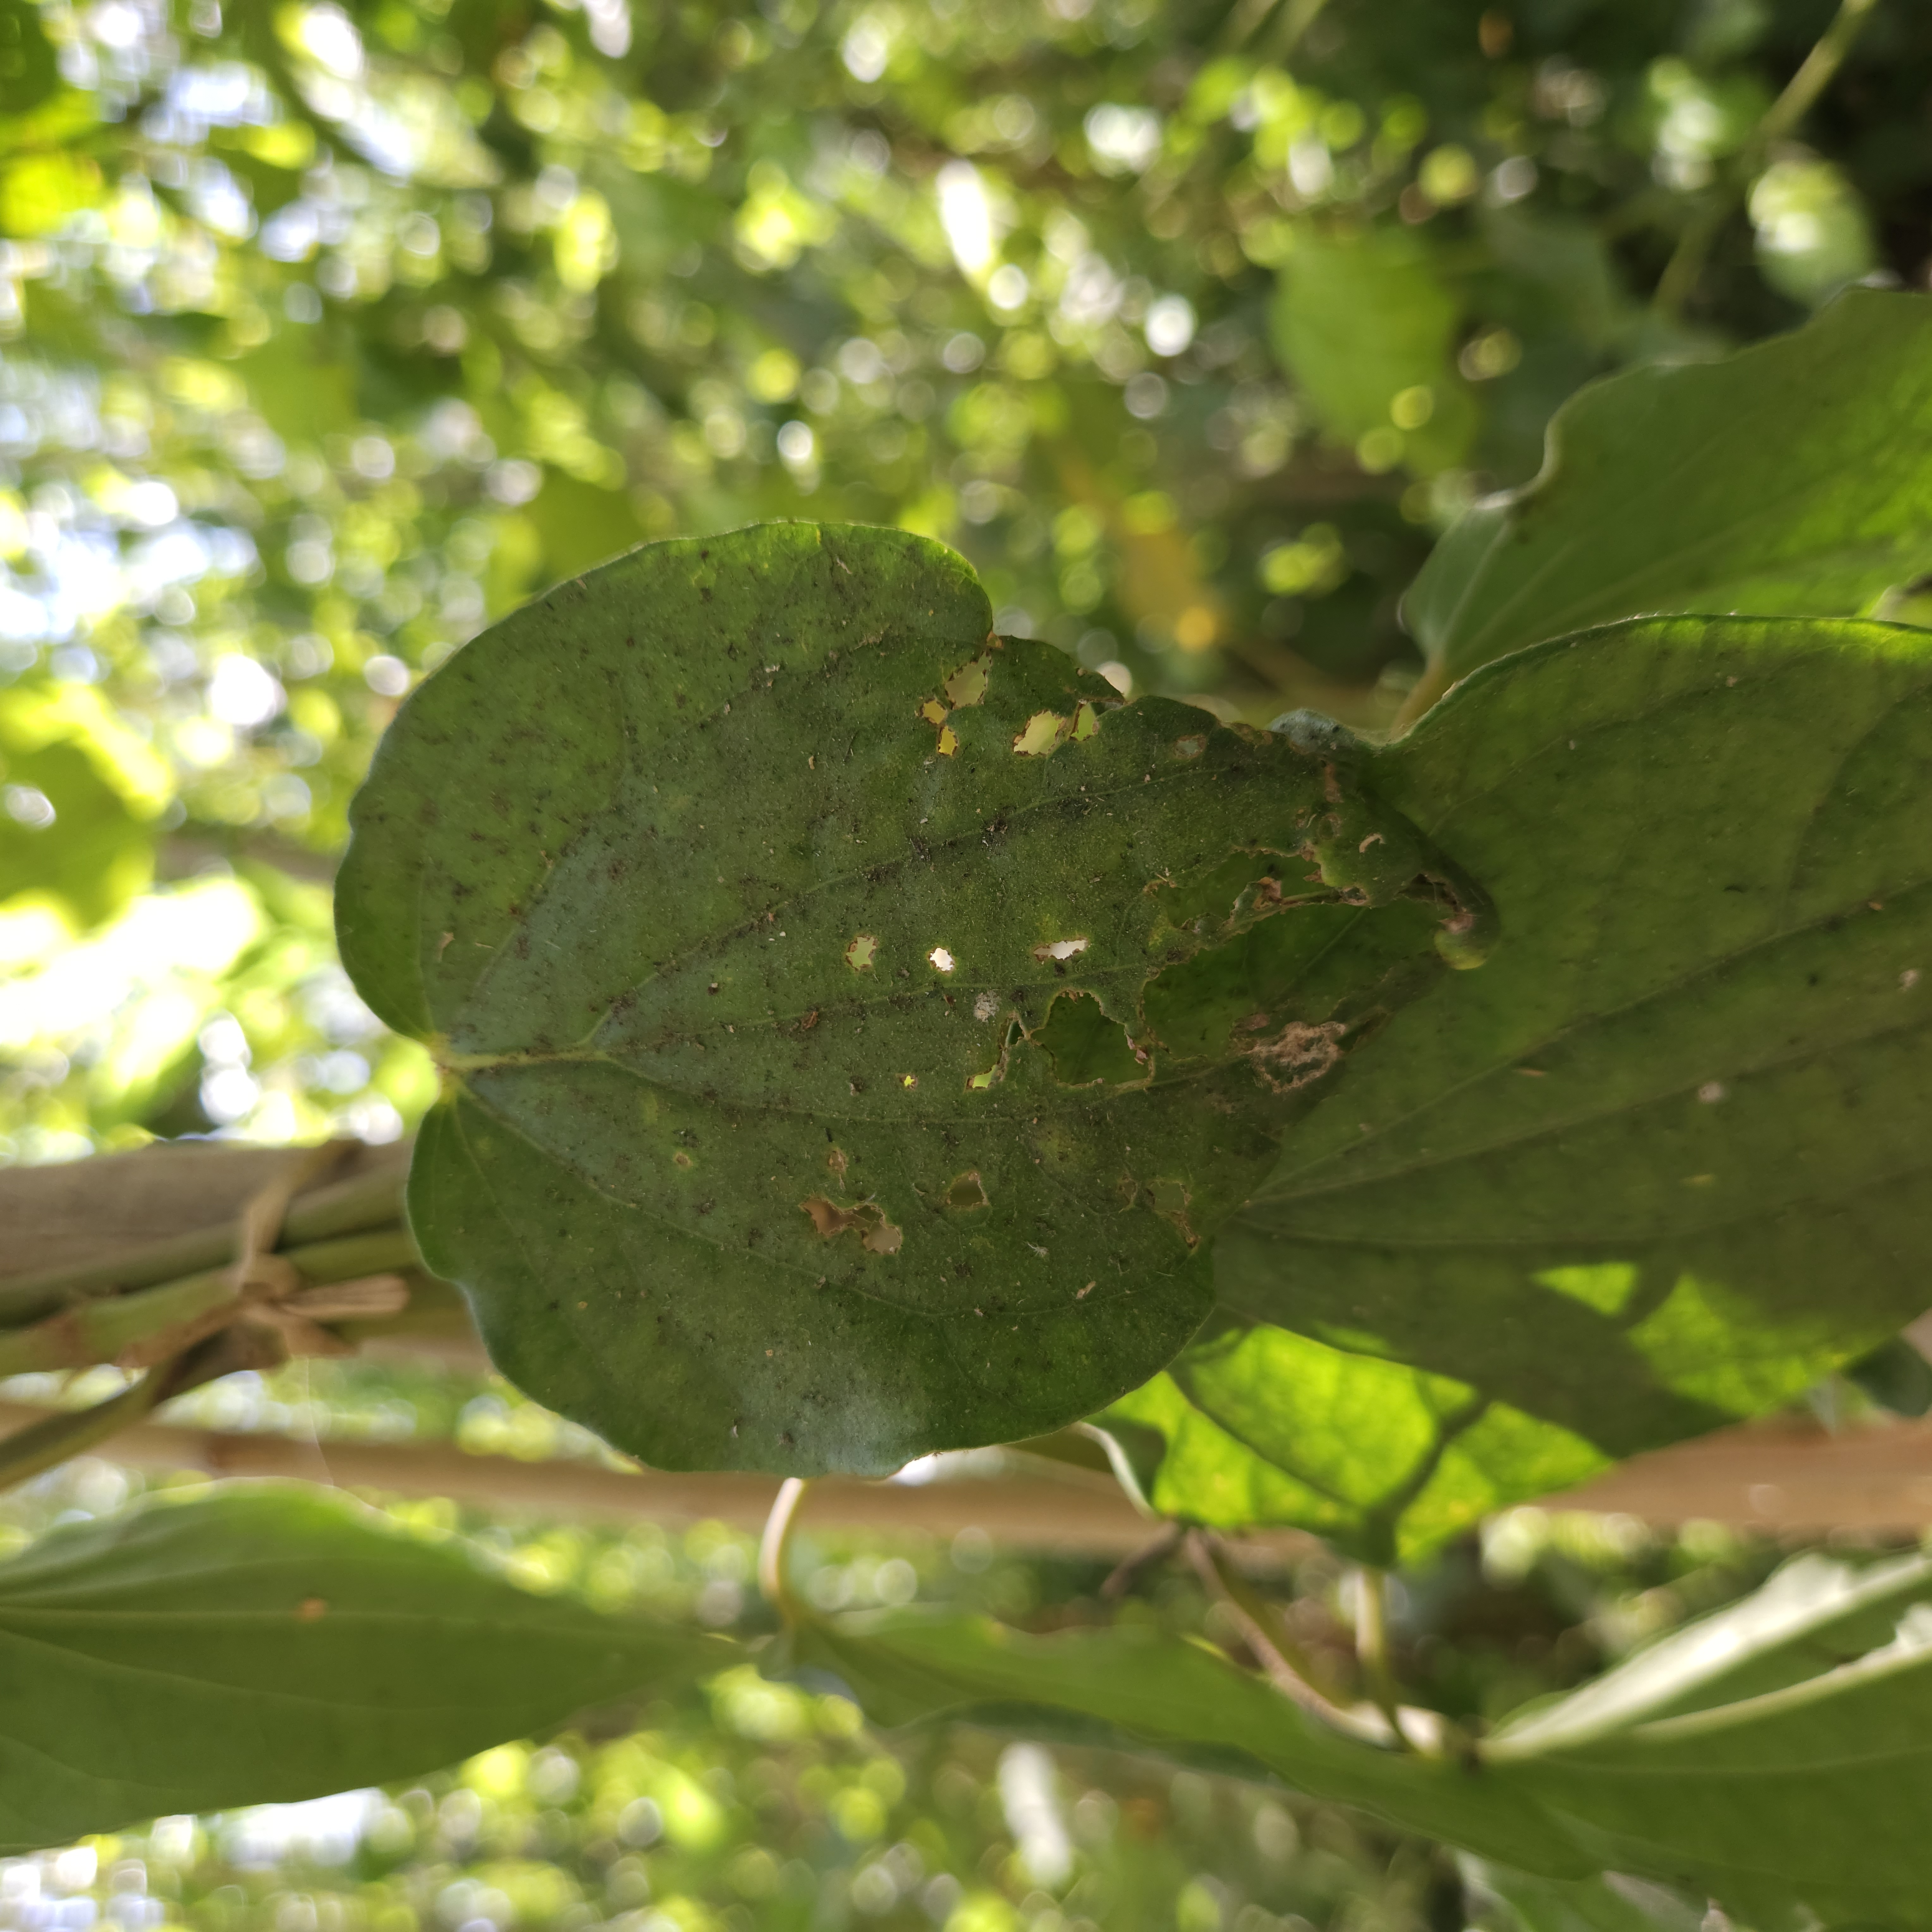
Label: Diseased